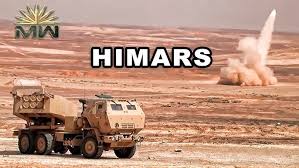
Label: Self Propelled Artillery